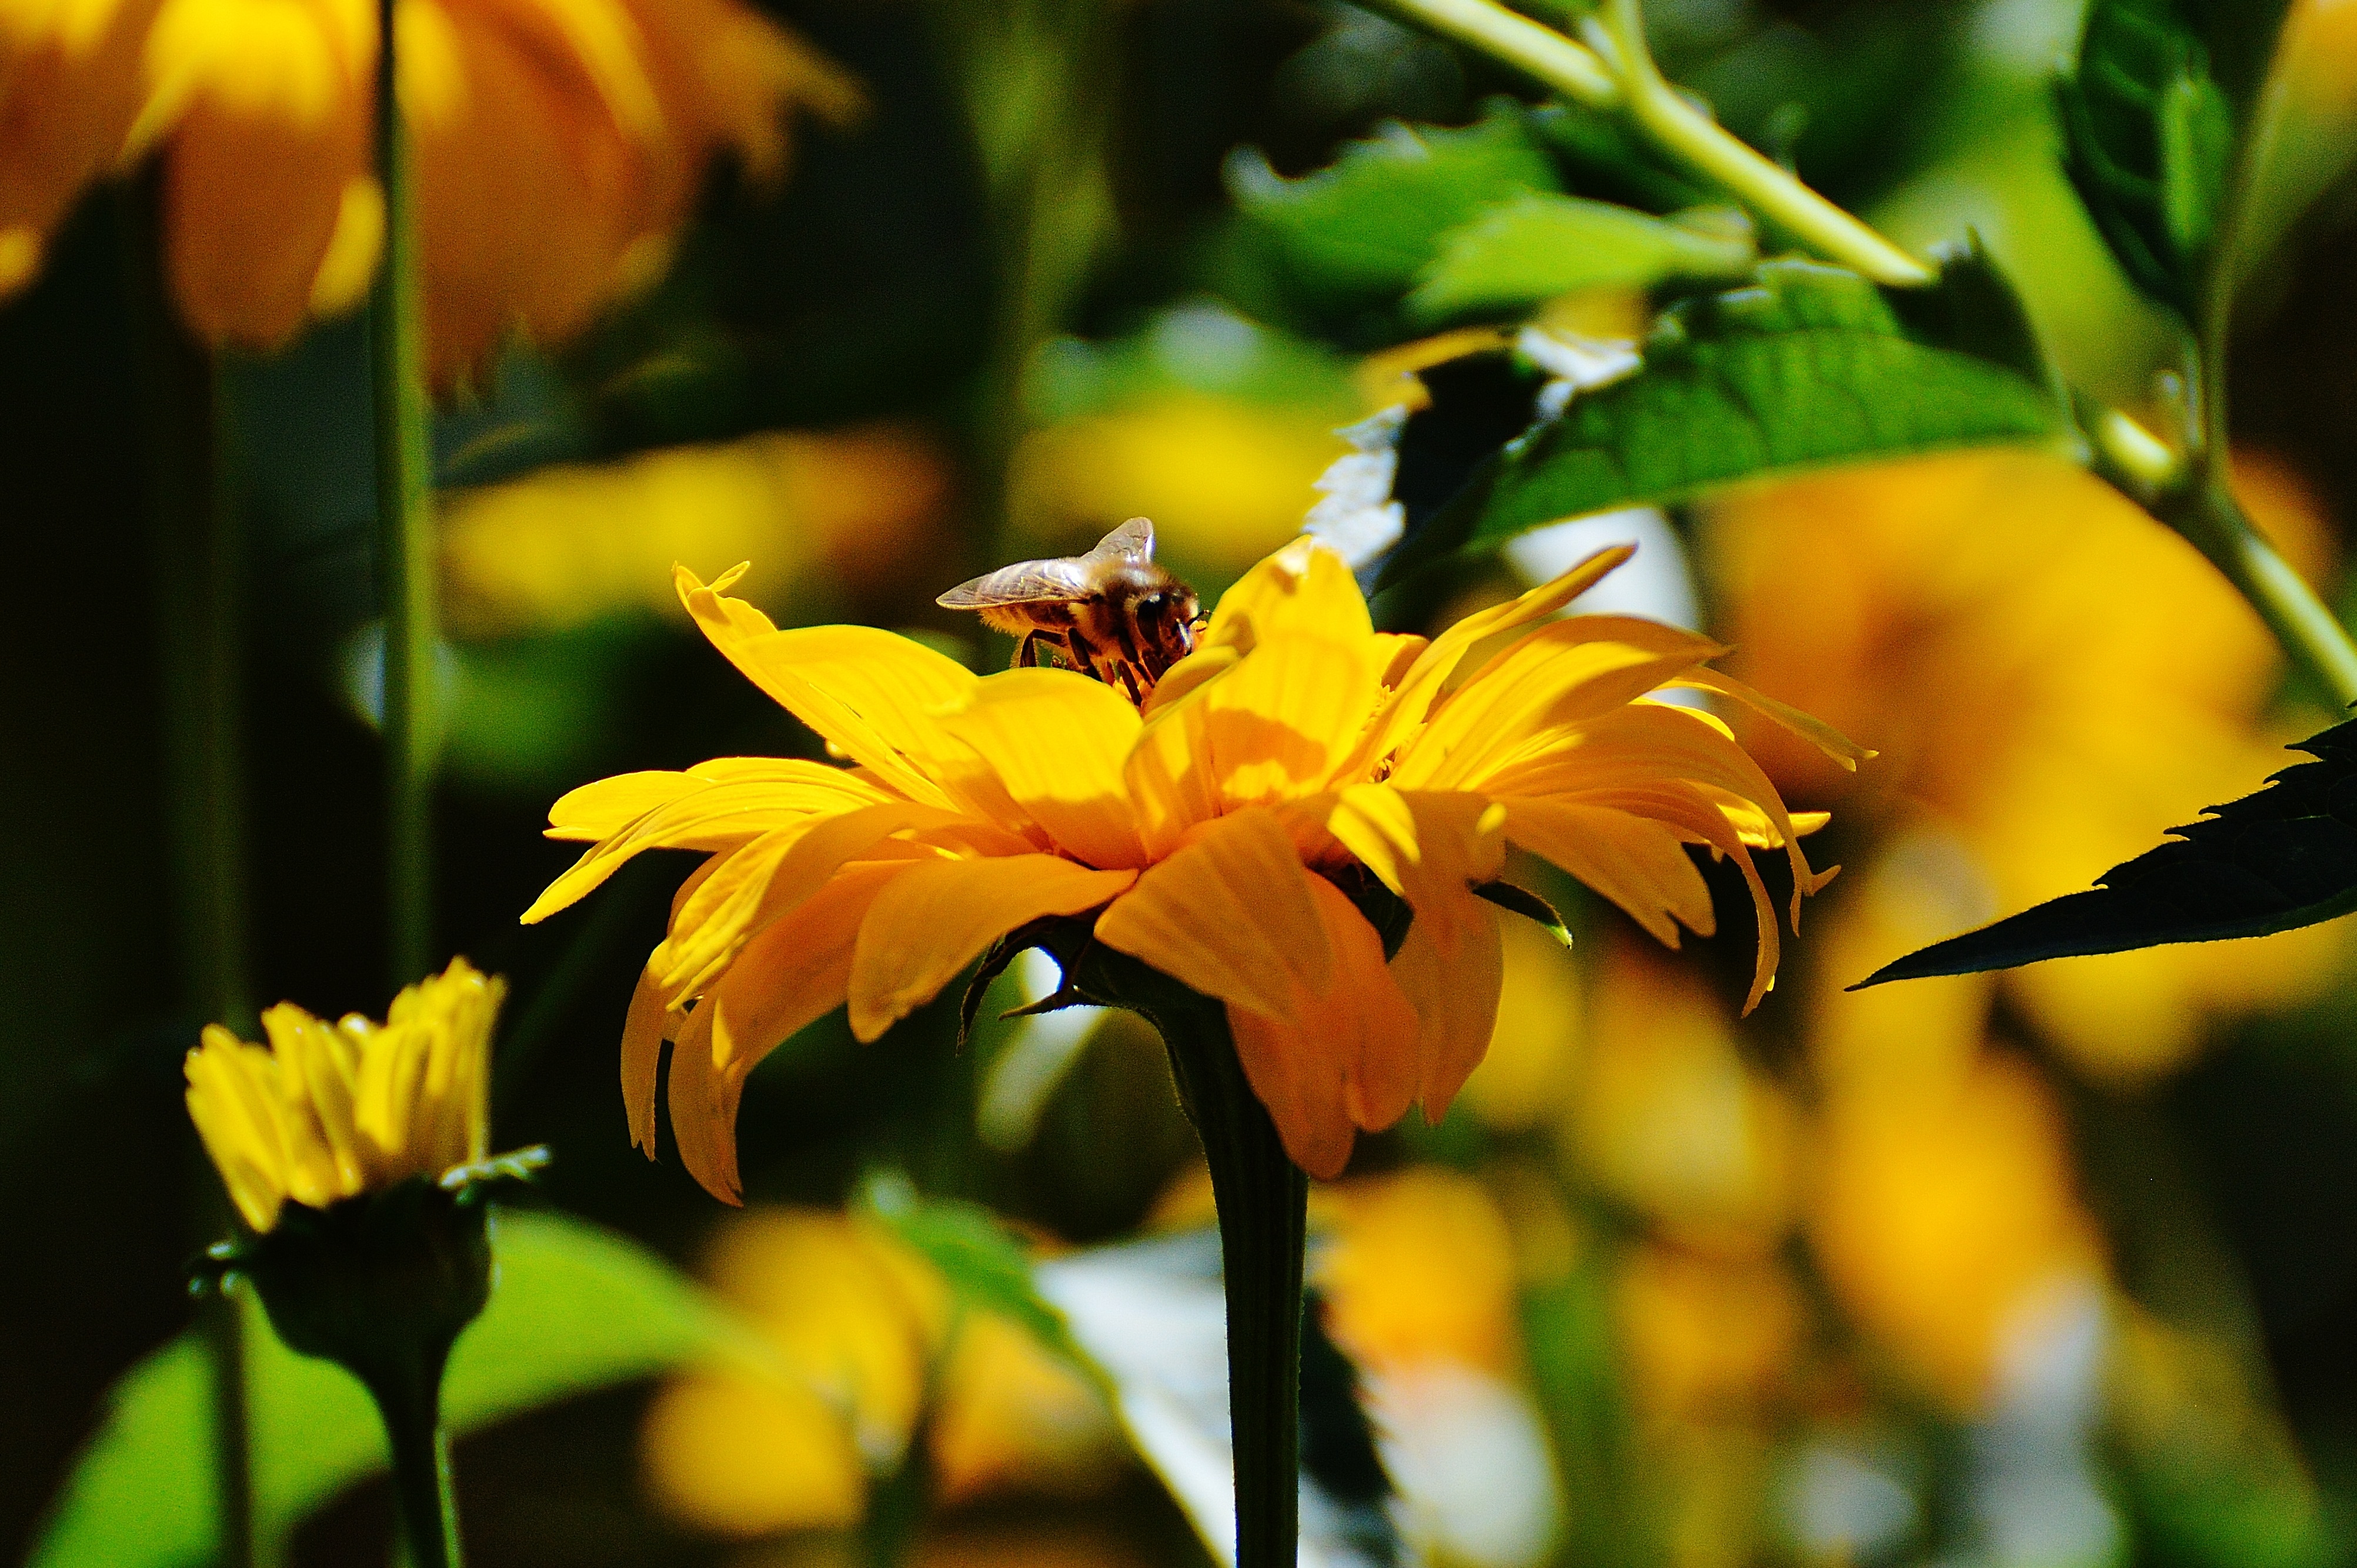
nature, blossom, plant, sunlight, leaf, flower, petal, bloom, autumn, botany, yellow, garden, close, flora, yellow flower, wildflower, close up, bee, yellow flowers, macro photography, public record, flowering plant, plant stem, land plant